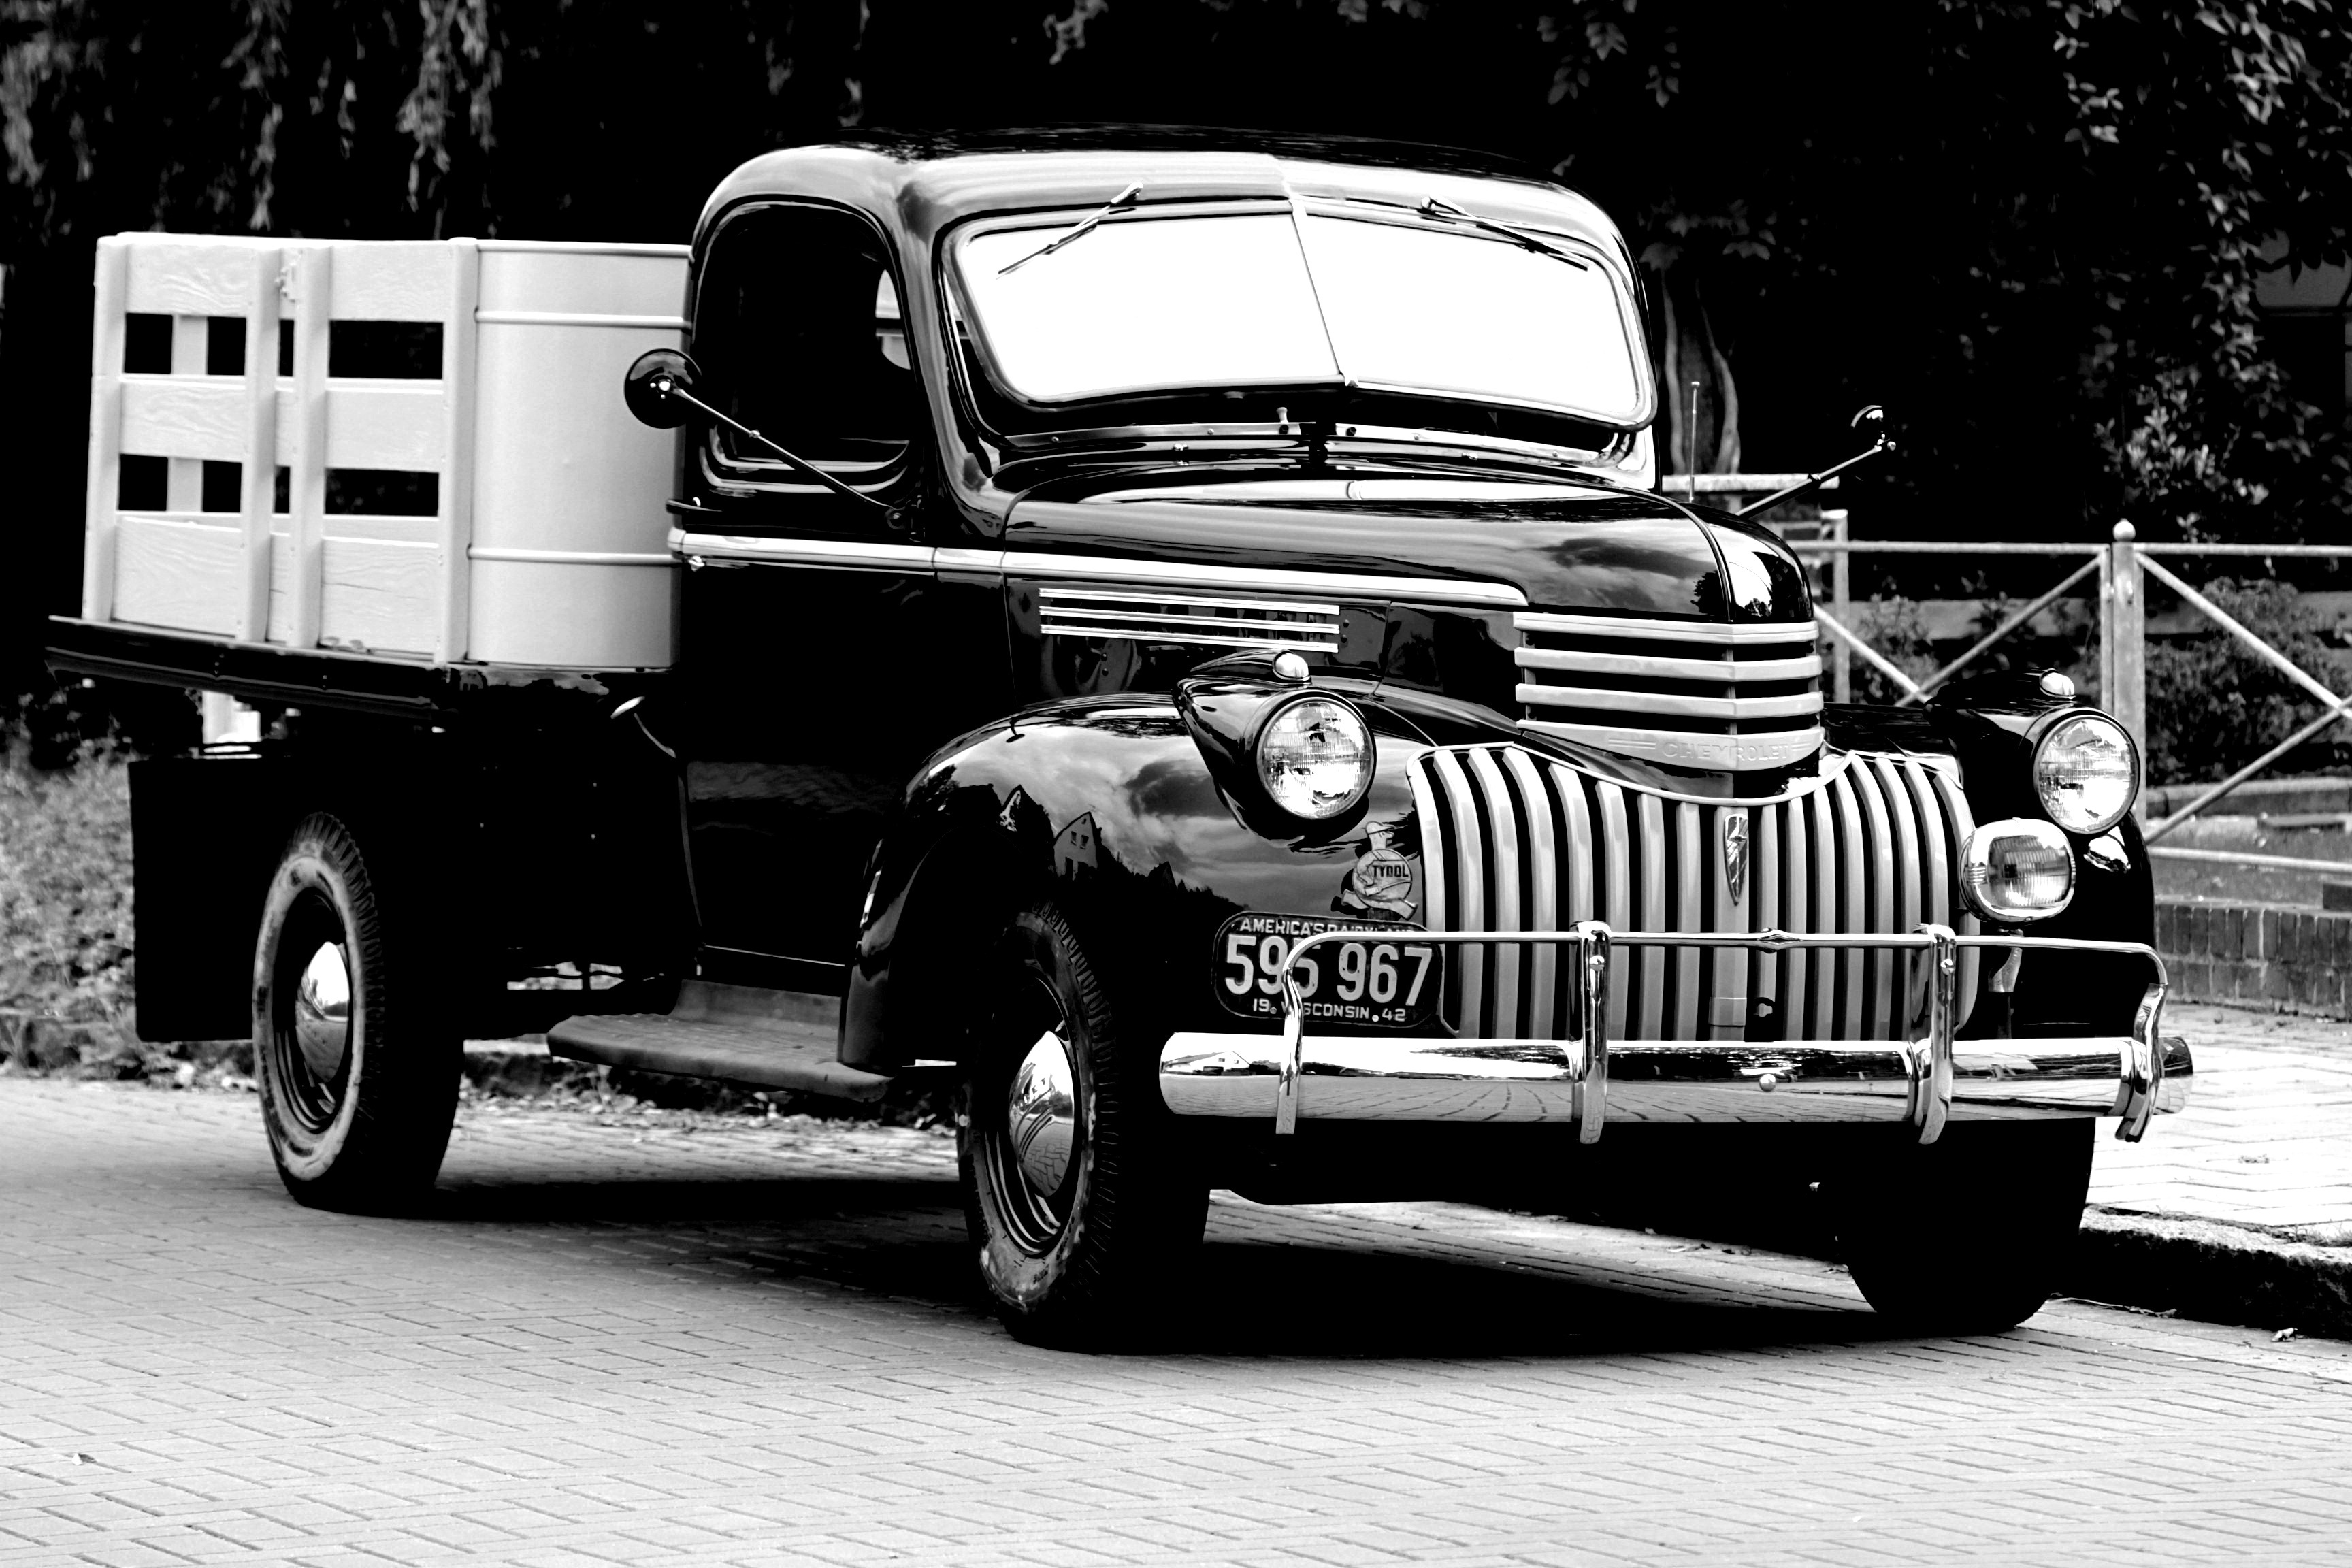
black and white, car, truck, vehicle, america, monochrome, automotive, motor vehicle, vintage car, classic, chevrolet, vans, antique car, hot rod, land vehicle, monochrome photography, year built 1942, automobile make, automotive design, luxury vehicle